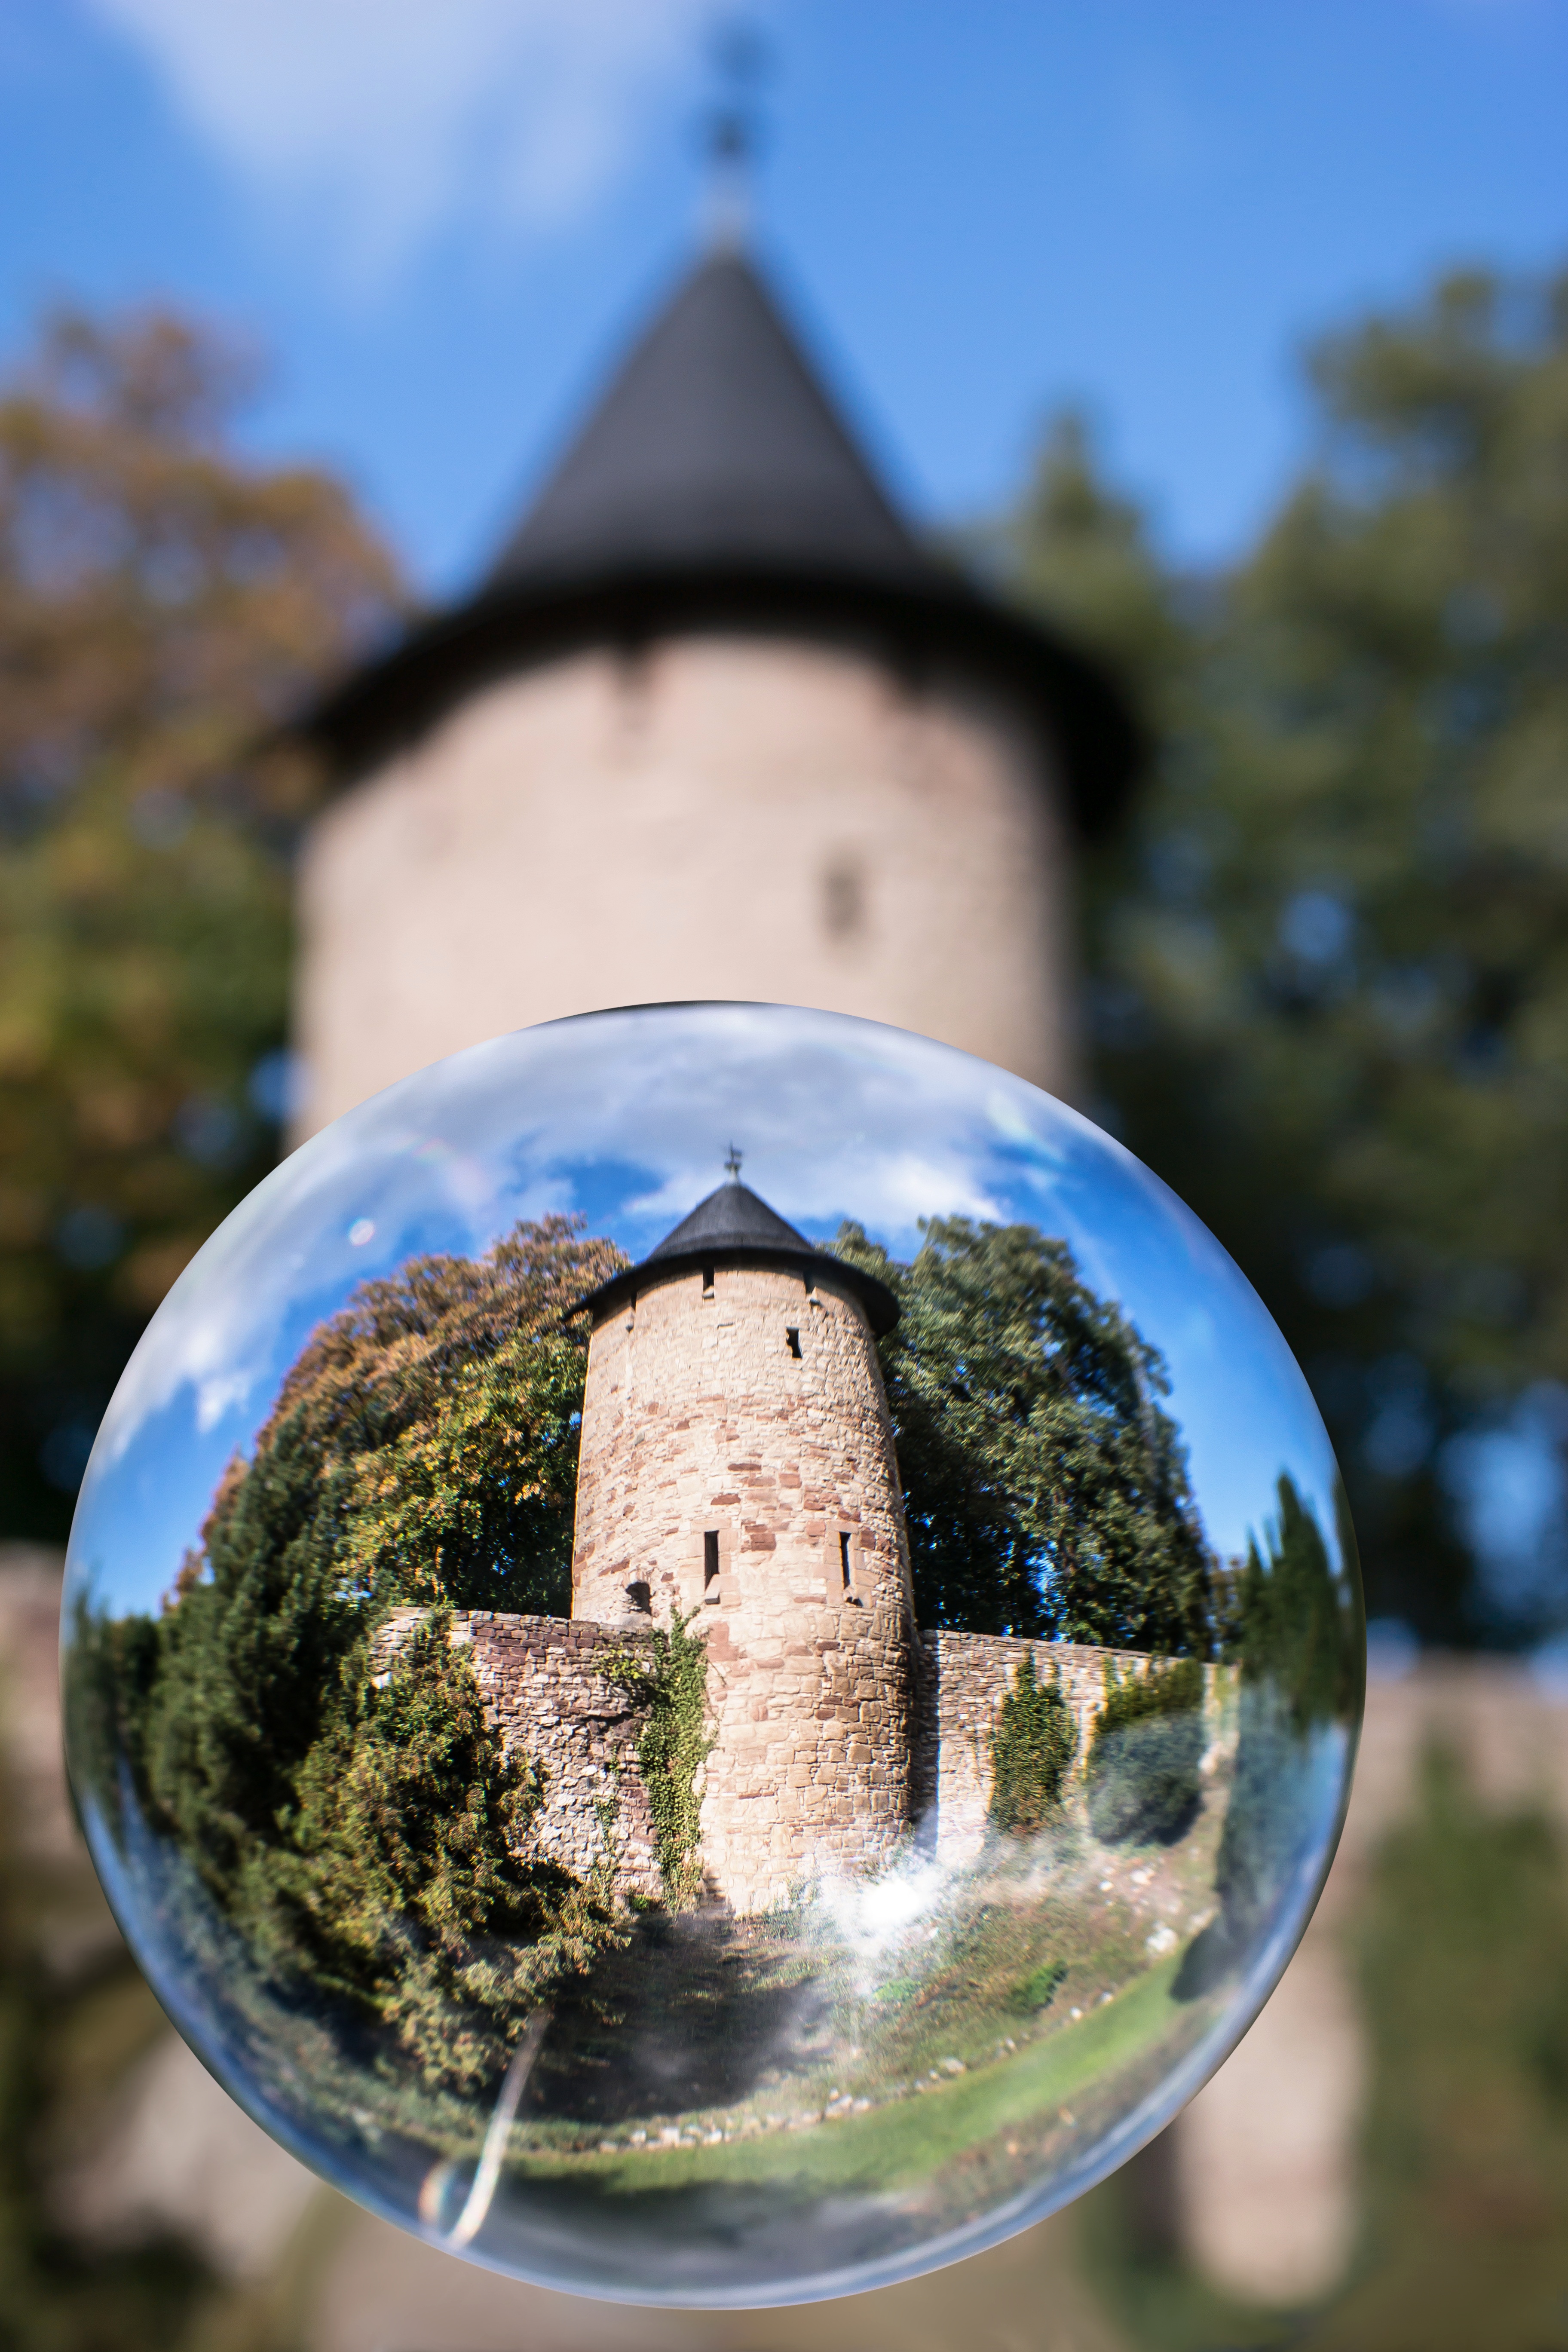
water, grass, architecture, photography, sunlight, spring, green, reflection, tower, color, autumn, blue, stone wall, season, world, well, ball, germany, protection, guard, historically, glass ball, resin, middle ages, wernigerode, defense, watchtower, city wall, defensive tower, globe image, photo sphere, defend, defense system, fend off, atmosphere of earth